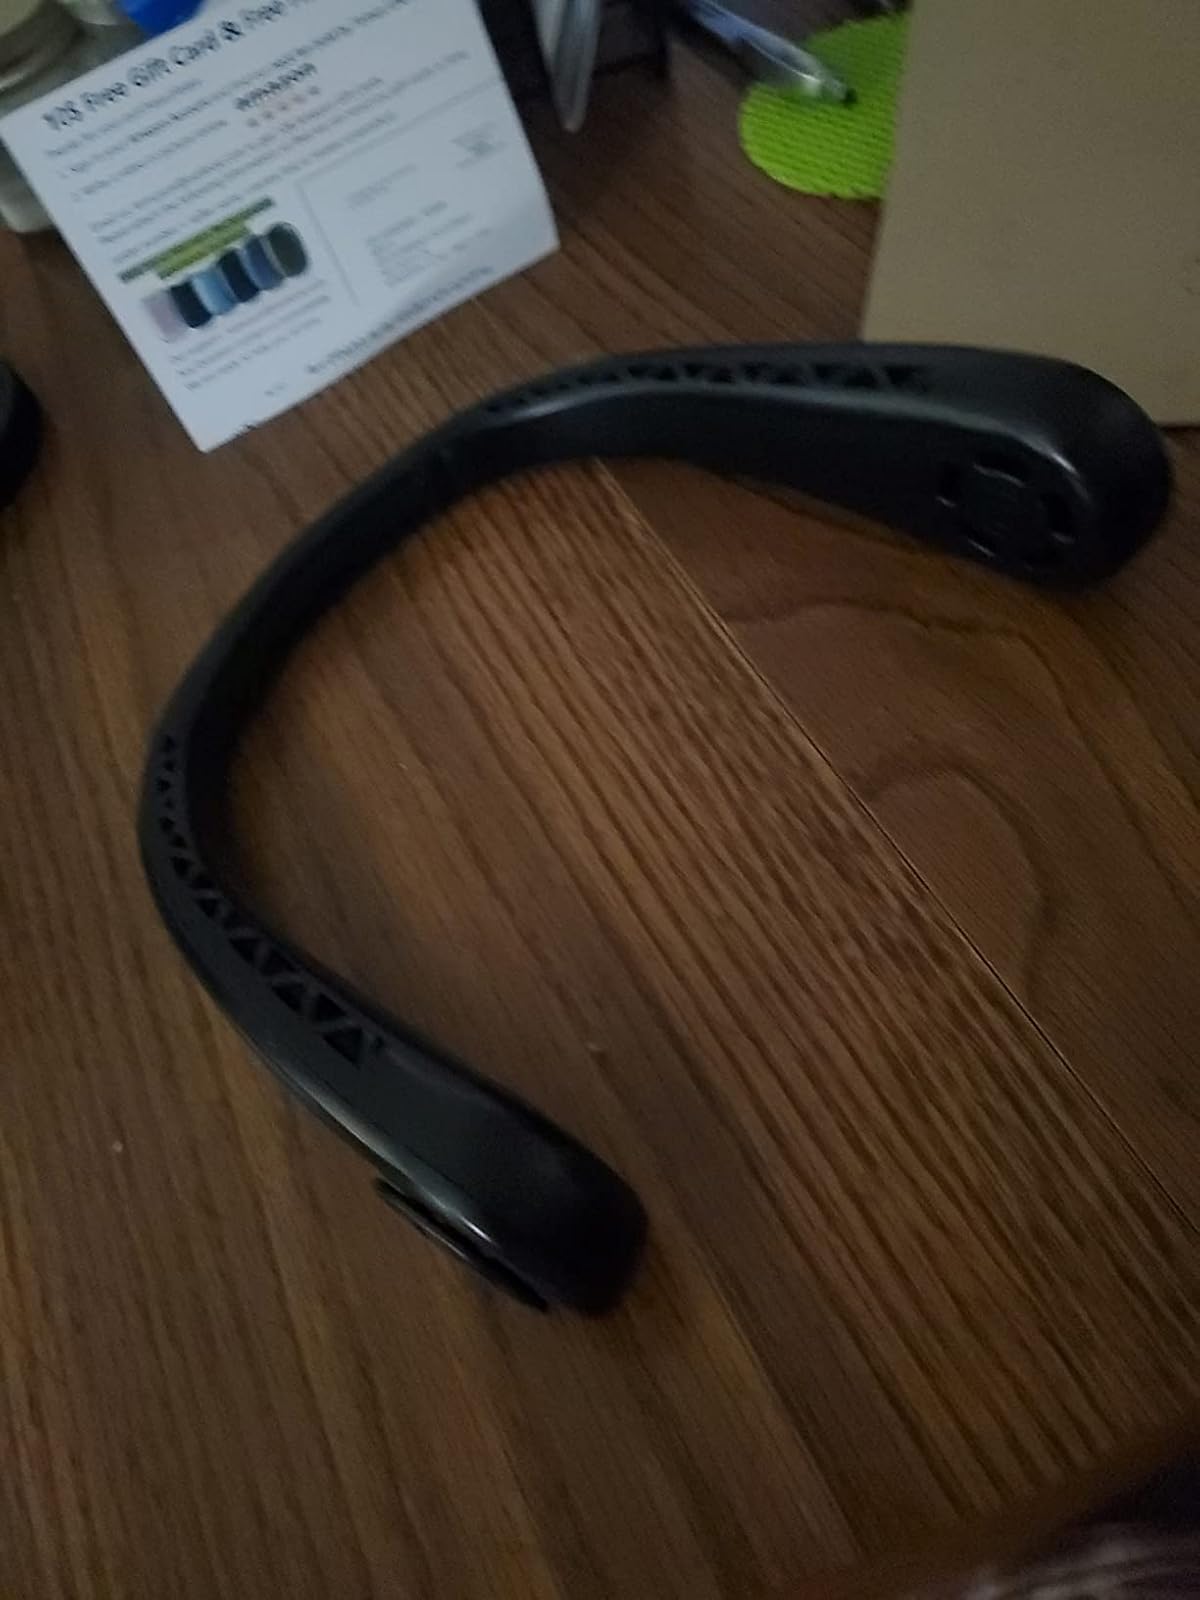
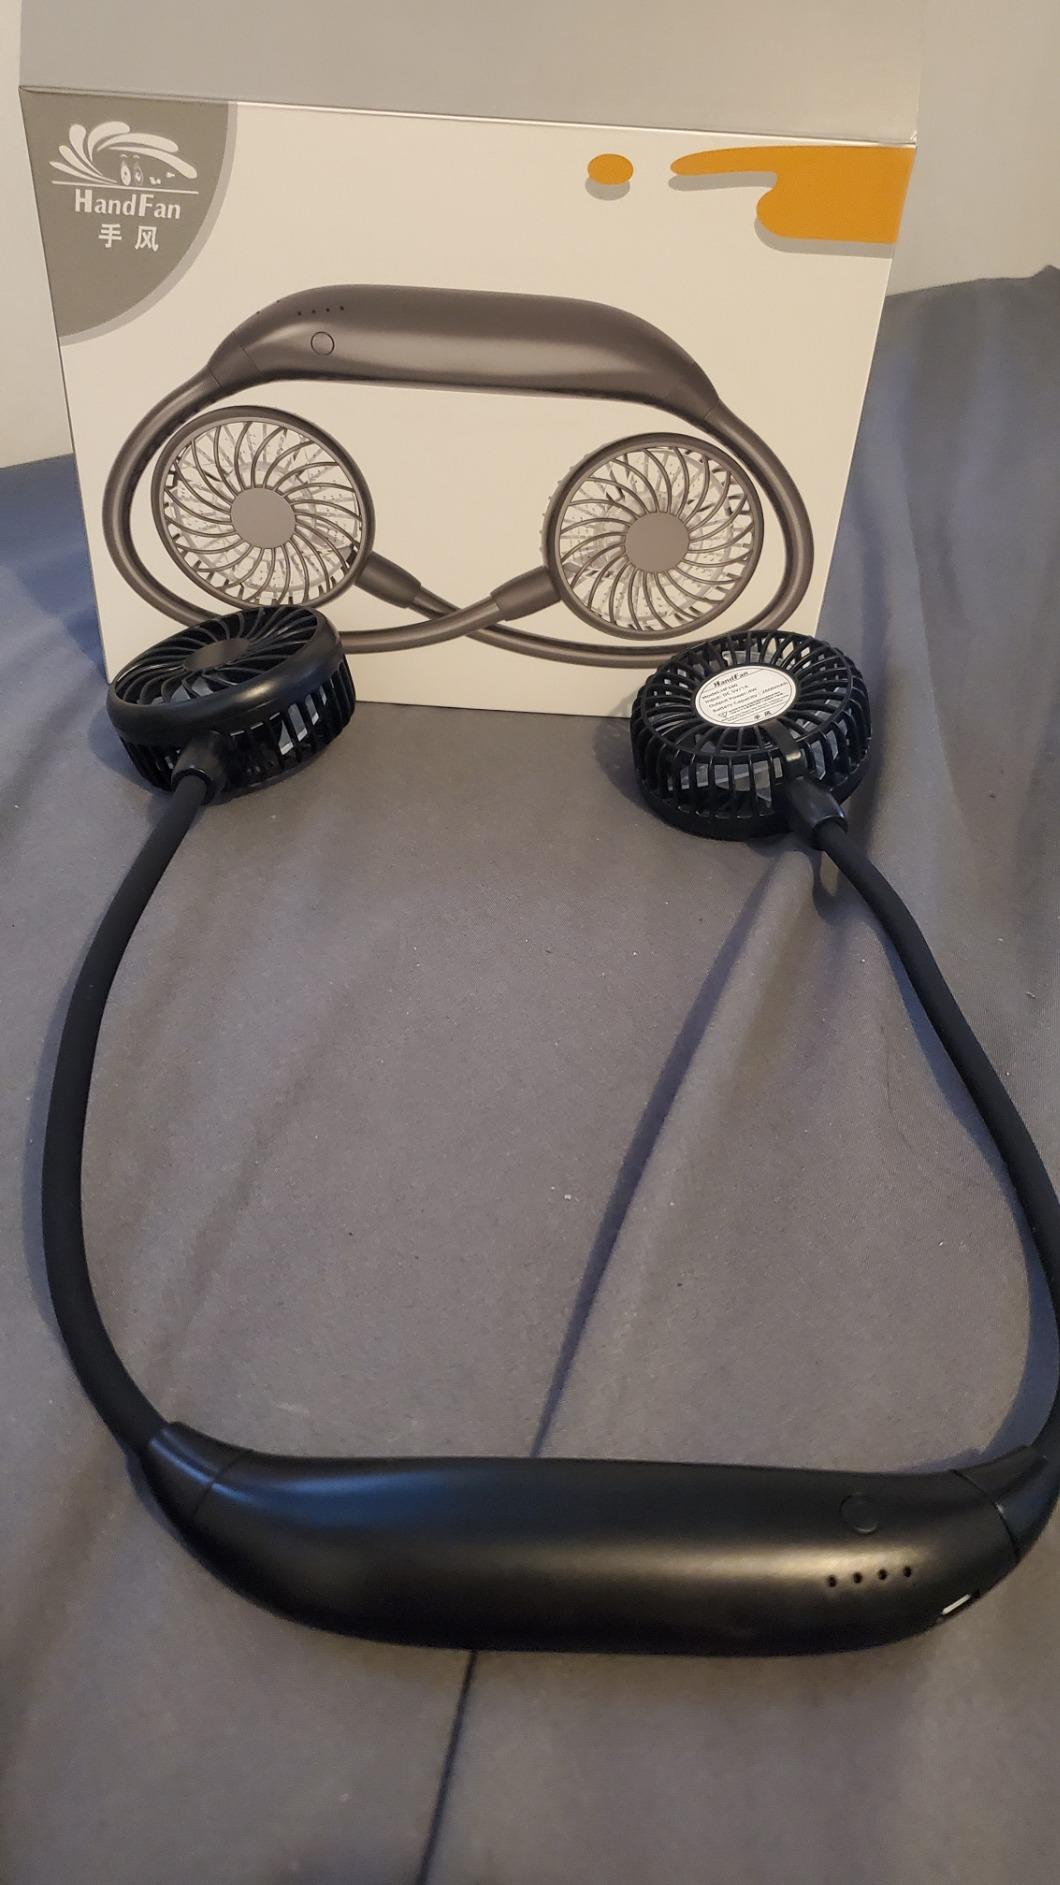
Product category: fan
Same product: no